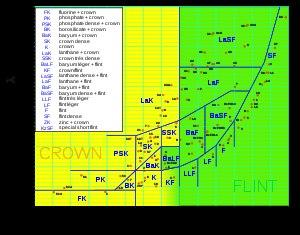
On appelle verre optique un verre de qualité adaptée à la réalisation de systèmes optiques tels que les lentilles optiques, les prismes ou les miroirs. Ainsi, à la différence du verre de vitre ou du cristal, dont la formule est adaptée à l'effet esthétique désiré, un verre optique contient des additifs destinés à modifier certaines propriétés optiques ou mécaniques du verre : indice de réfraction, dispersion, transmittance, dilatation thermique, ainsi que d'autres paramètres. Les verres produits pour l'optique utilisent des matériaux très divers, de la silice et des borosilicates classiques aux éléments tels que le germanium ou la fluorine, certains matériaux étant indispensables à la transparence du verre pour d'autres domaines que le spectre visible.
Le verre flint, ou flint glass en anglais, est un type de verre optique qu'on distingue des autres verres d'oxydes par son nombre d'Abbe faible. Ce sont donc des verres très réfringents, c'est-à-dire qu'ils dévient très différemment les rayons lumineux selon leur longueur d'onde.
En optique, et plus particulièrement en lunetterie, le nombre d'Abbe, constringence ou coefficient de dispersion d'un verre optique sert à en déterminer la dispersion, c'est-à-dire la variation de l'indice de réfraction avec la longueur d'onde. Il quantifie l'aberration chromatique transversale d'une optique. Le nom a été donné en l'honneur du physicien Ernst Abbe qui a défini la constringence.
Le verre crown est un type de verre optique qu'on distingue des autres verres d'oxydes par son nombre d'Abbe élevé. Ce sont donc des verres à faible dispersion chromatique.